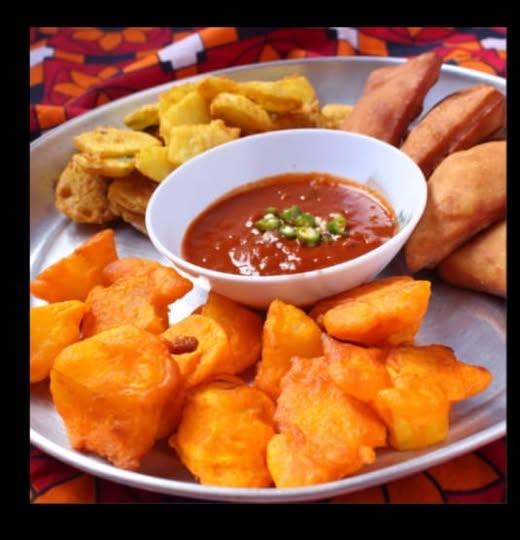
Chakula cha asubuhi kimeandaliwa vizuri. Kwenye sinia kuna viazi hapo kuna mandazi, kuna mihogo na mahamri pamoja, bakuli dogo lililowekwa pilipili. Kweli chakula hiki ni kitamu sana cha asubuhi.